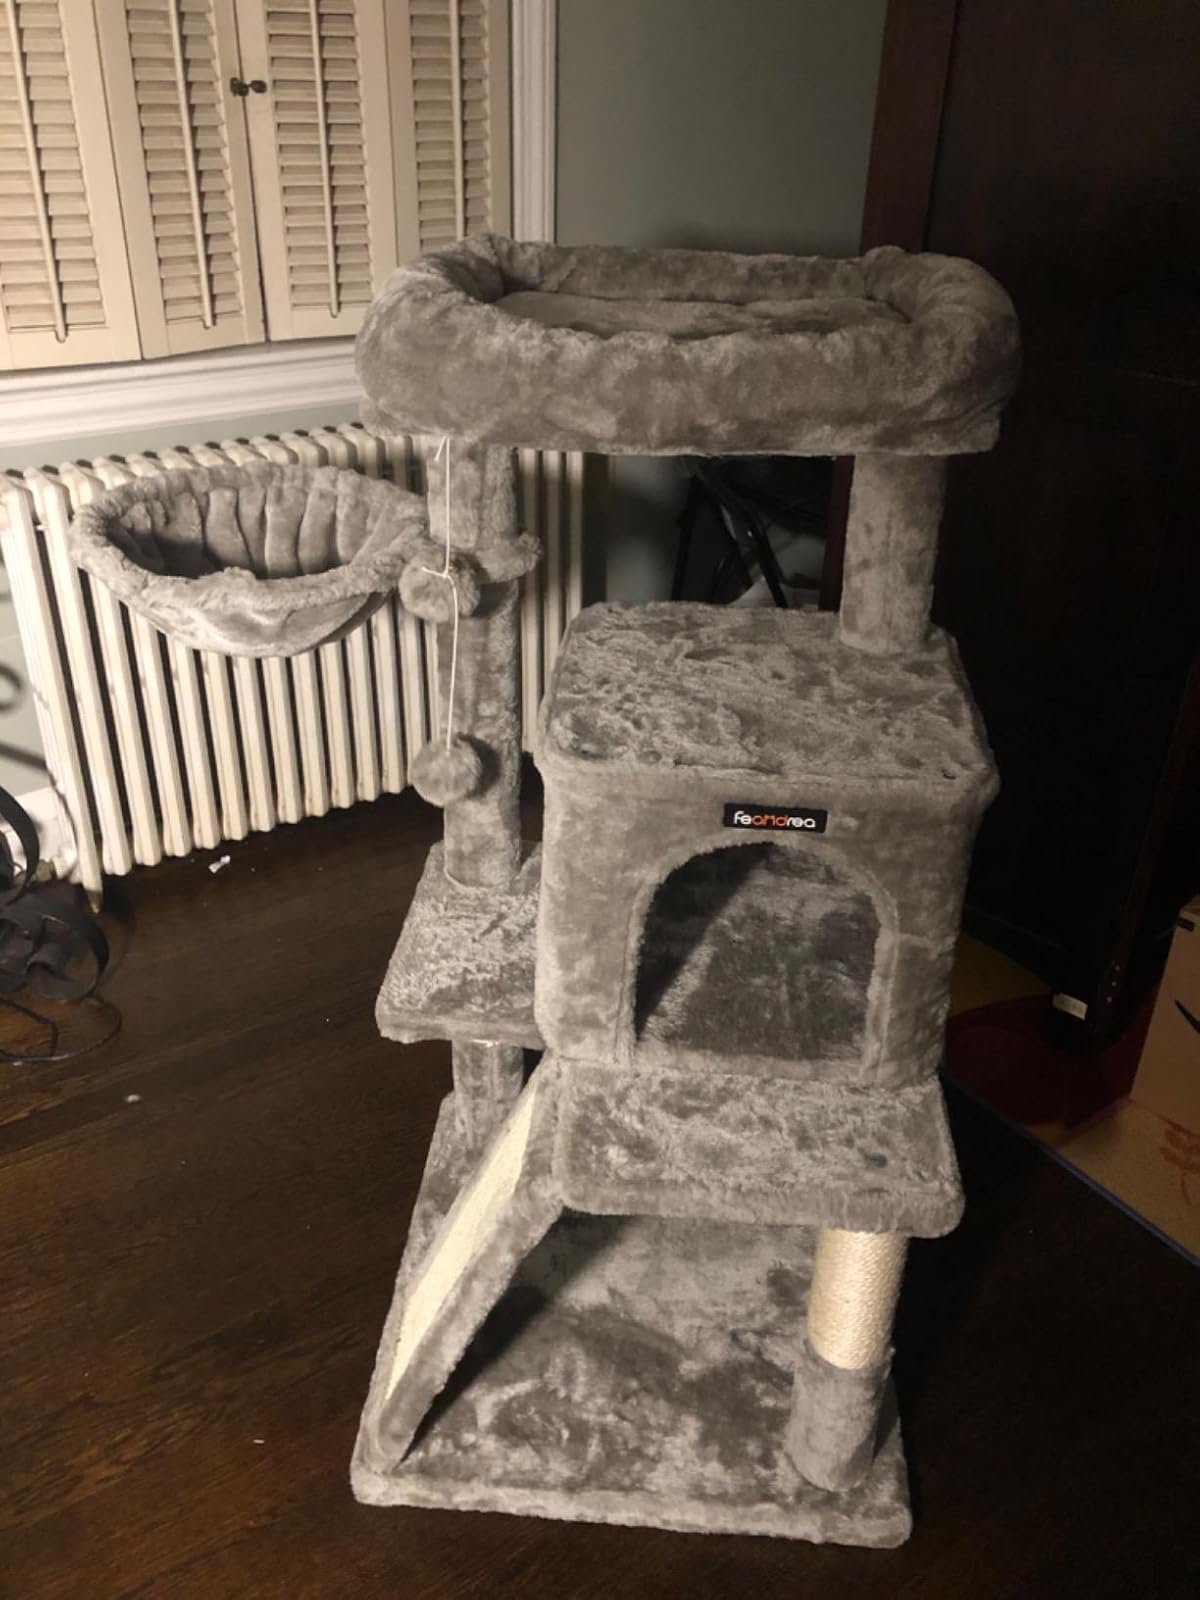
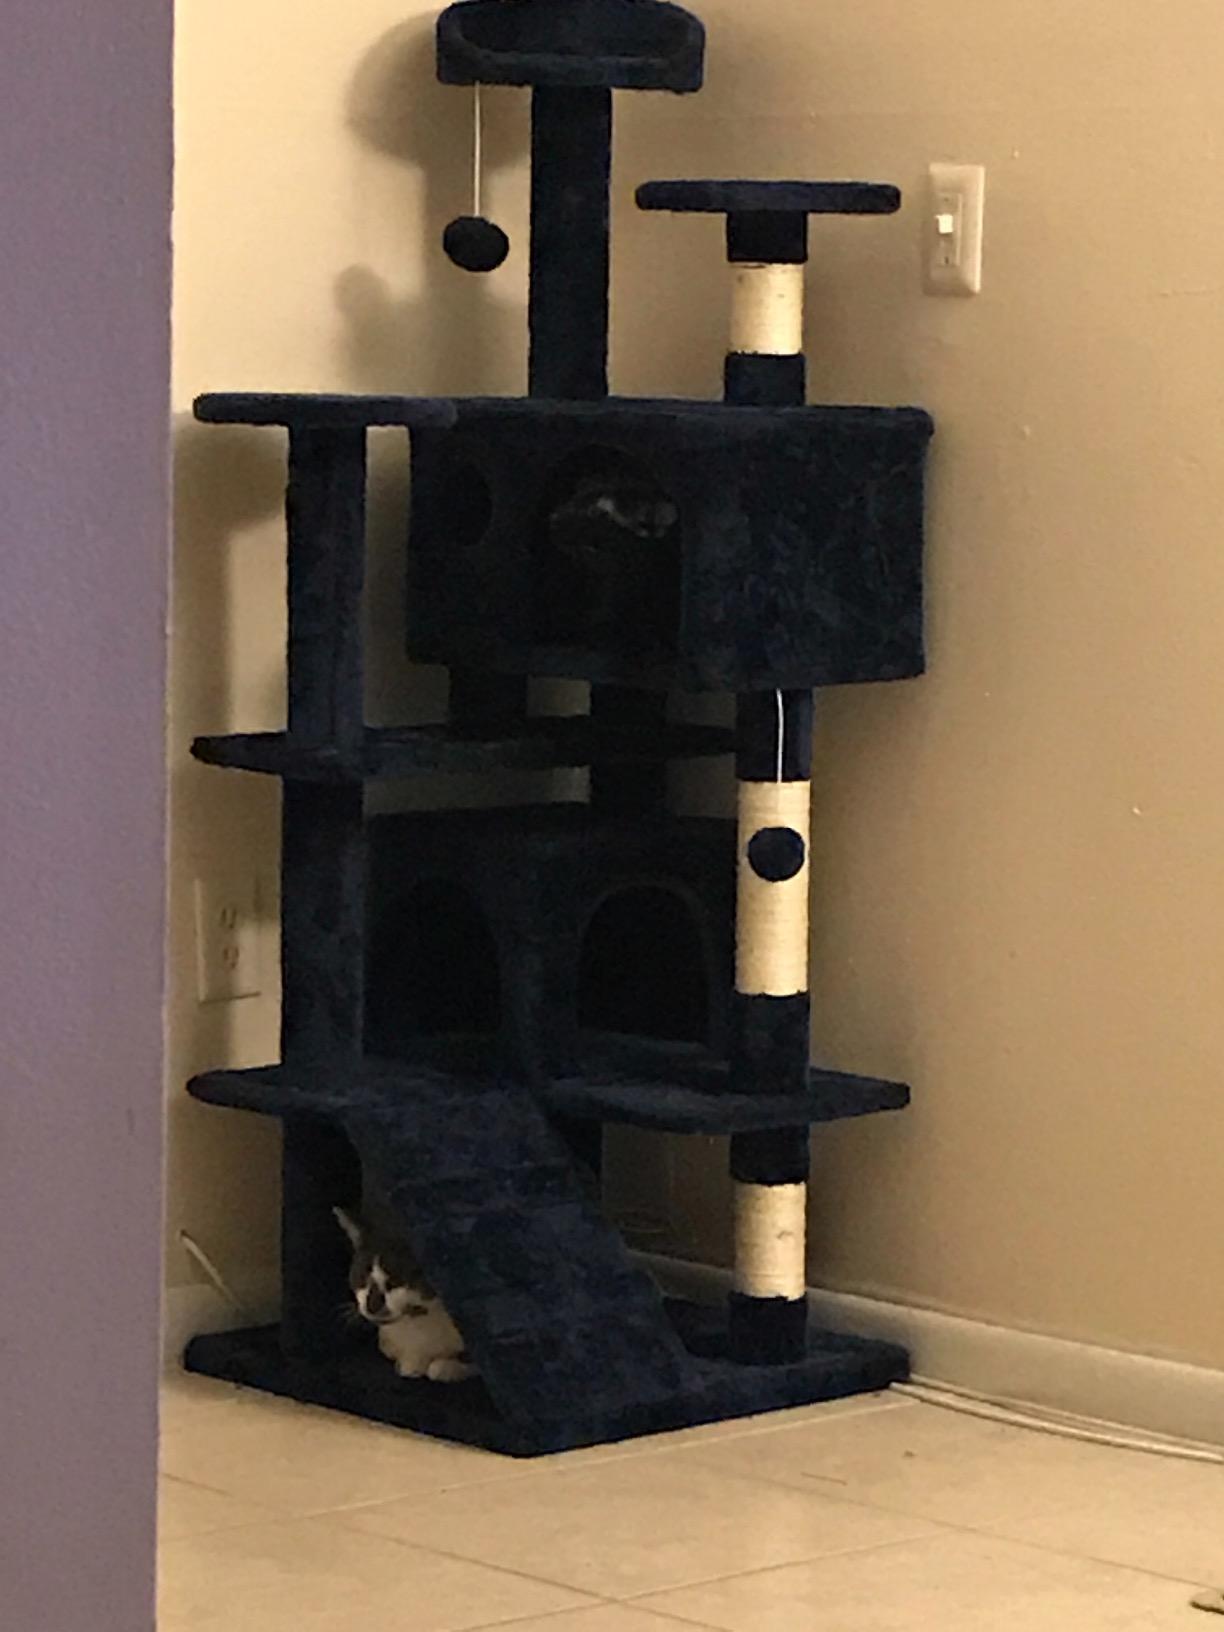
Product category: items_cat tree
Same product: no